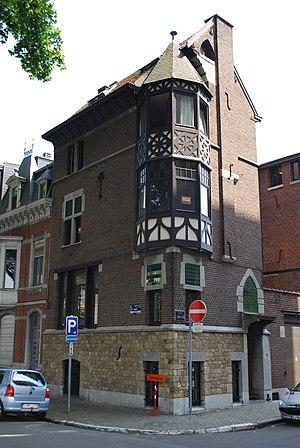
Vue des bords de Meuse à Liège, entre le pont Atlas et le pont Maghin.
Le quai Godefroid Kurth est une artère de Liège située à Outremeuse, sur la rive droite de la Meuse, entre le pont Maghin et le pont Atlas.
La rue Curtius est une rue de Liège située dans le quartier d'Outremeuse.